Michael Lira (racing driver)

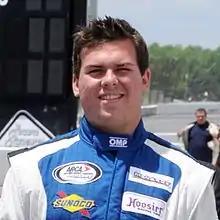
Lira in 2015

Michael Lira (born July 16, 1997) is a Peruvian-American professional stock car racing driver.